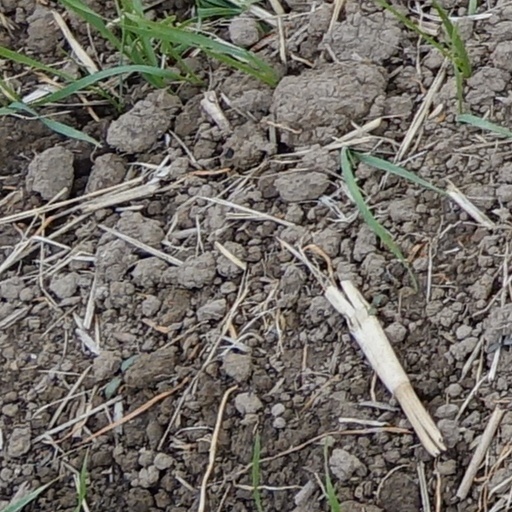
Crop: wheat